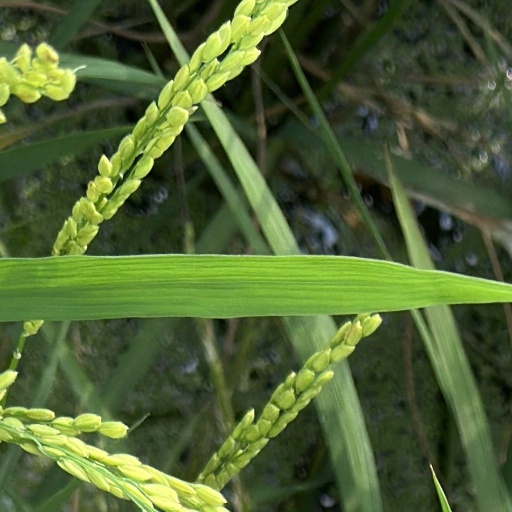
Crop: rice